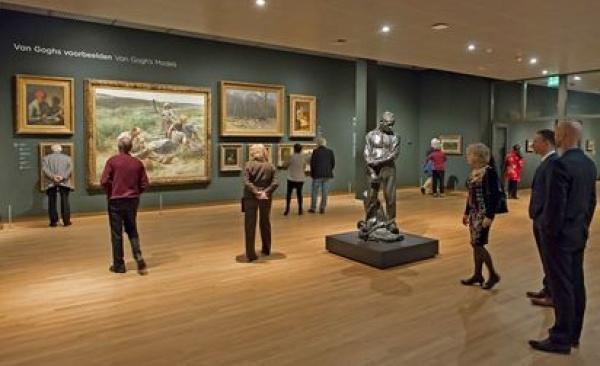
ở giữa căn phòng có sự xuất hiện của một bức tượng